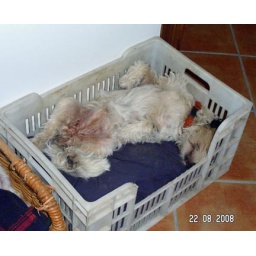
Mabel goes belly up, Andalucian dog style, in Luca's plastic veg crate!